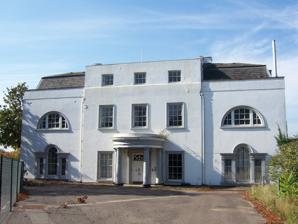
Building: Hillingdon House
Country: United Kingdom
Year built: 1844
Mansion in Hillingdon, Greater London 51°32′34.15″N 000°27′55″W / 51.5428194°N 0.46528°W / 51.5428194; -0.46528 Hillingdon House Front of Hillingdon House, pictured in 2012 Location within London Borough of Hillingdon General information Architectural style Victorian Location Uxbridge Town or city Greater London Country England Coordinates 51°32′34″N 0°27′55″W / 51.542819°N 0.465278°W / 51.542819; -0.465278 Completed 1717 Destroyed by fire - rebuilt 1844 Design and construction Architect(s) George Mair (1844 rebuild) Hillingdon House is a Grade II listed mansion in Hillingdon , Greater London . The original house was built in 1717 as a hunting lodge for the Duke of Schomberg . It was destroyed by fire and the present house was built in its place in 1844. The British Government purchased Hillingdon House in 1915 and it became a military hospital . In 1917, what would become the Royal Air Force station RAF Uxbridge was established within the grounds. In military use, the house has served over time as the first headquarters for No. 11 Group RAF and RAF Bomber Command . The River Pinn passes through the grounds of the house from north to south, splitting the former RAF Uxbridge in two. The Hillingdon House Farm estate to the north of the house includes the Hillingdon Sports and Leisure Complex (formerly Uxbridge Lido). The farm ceased operations in 1965 after the local council served a notice to quit on the tenant.  The farmhouse on Honeycroft Hill became a council depot, followed by a plant nursery, before it was sold for residential housing. Under plans approved in early 2011 for the redevelopment of the RAF station, the house will be renovated and converted to include a restaurant. As of 2014 it is not accessible to the public while the site undergoes redevelopment. History First house The first house on the site was built as a hunting lodge in 1717 for the Duke of Schomberg , a British army commander of German origin. He is said to have been very argumentative, to the point where he would argue with all those around him bar the enemy. The house eventually passed to the Chetwynd family, who sold it to the Mary Watson-Wentworth, Marchioness of Rockingham , widow of the Prime Minister Charles Watson-Wentworth, 2nd Marquess of Rockingham , in 1786 for £9,000. The Marchioness lived there until her own death in 1804, upon which the estate passed to her stepsister Elizabeth, widow of William Weddell MP. Her husband had left her Newby Hall in Mayfair , therefore having no need of Hillingdon House, she sold it to Josias Du Pré Porcher in 1805. In 1810 the estate was sold to Richard Henry Cox, a member of the Cox banking family and the grandson of Richard Cox, founder of the travel company Cox & Kings . Second house Hillingdon House, c. 1900 After the first house burnt down, the present structure was built in 1844, in a classical Victorian style. In 1892, an area of the estate south of the house was established as Hillingdon Golf Club, founded by Charles Newton who lived at Hillingdon House, and Charles Stevens, a partner of a local timber company. The estate of Frederick Cox, Richard Henry Cox's grandson, placed the house on the market in 1914, describing it as "a brick and stone building, partly stuccoed , with extensive outbuildings and ornamental gardens." The house and gardens, together with the surrounding parkland and artificial lake created by damming a section of the River Pinn, amounted to more 200 acres (81 ha). The British Government bought the house and grounds in 1915, intending to construct a prisoner of war camp within the grounds. Local opposition to the plan led to the house becoming the Canadian Convalescent Hospital to care for troops evacuated from the front line during the First World War . The hospital opened on 20 September 1915 and closed on 12 December 1917, having had four commanding officers and five sisters-in-charge. On 19 November 1917, 114 officers and 1156 men of the Royal Flying Corps (RFC) Armament School moved into Hillingdon House, with the RFC making a donation of £2289 12s 9d to the Canadian Red Cross . Needing a site for the training of recruits in ground gunnery, the RFC used parts of the estate not required by the Canadian hospital and established a firing range on the opposite side of the river from the house. When the Royal Air Force was formed on 1 April 1918, following the merger of the Royal Flying Corps and the Royal Naval Air Service , the Uxbridge site came under the control of the new service, becoming known as the RAF Central Depot, Uxbridge. The site was then split to form administratively two RAF stations: the area east of the River Pinn including Hillingdon House became RAF Hillingdon and the remainder RAF Uxbridge. Among the aircraftmen trained at Hillingdon was T. E. Lawrence ('Lawrence of Arabia'), whose book The Mint , initially censored for its frank use of four-letter words , describes his time there: "Hillingdon House looked forlorn, because of its black windows, behind whose wideness the clerks lounged with their first cups of tea. 'Jammy [cunts],' sneered Sailor enviously." Second World War air raid siren from the roof of Hillingdon House On 1 March 1929, the Royal Observer Corps established its headquarters at Hillingdon House, where it remained until transferring to RAF Bentley Priory on 1 March 1936. No. 11 Group formed on the same day under the command of Air Vice Marshal Philip Joubert de la Ferté , using Hillingdon House as its headquarters. On 13 July, RAF Bomber Command was formed from the old HQ Air Defence of Great Britain and was also based in the house, remaining there until 1940 when the command moved to RAF High Wycombe . No. 11 Group was relocated to RAF Martlesham Heath in 1958, when control of RAF Hillingdon passed from Fighter Command to RAF Technical Training Command and the entire site became known as RAF Uxbridge. The RAF School of Education moved into Hillingdon House from RAF Spitalgate on 10 November. Southern Region Air Traffic Services HQ and the Royal Observer Corps' South East Communications Centre moved into the house in 1960. On 1 November, the Southern Region Air Traffic Services headquarters moved into Hillingdon House. The station had been home since the end of the war to the London Area Control Centre , renamed the London Air Traffic Control Centre in 1948 and the Uxbridge Air Traffic Control Centre in 1957. This eventually transferred to RAF West Drayton , which operated as a satellite station of RAF Uxbridge. HQ Military Air Traffic Operations (HQ MATO) moved into Hillingdon House in January 1965. During the final years of military ownership, Hillingdon House was occupied by the Service Prosecuting Authority and the Civil Aviation Authority 's Air Proximity Board. The house was Grade II listed on 5 June 1984. Redevelopment On 31 March 2010, RAF Uxbridge closed as part of a rationalisation of Ministry of Defence facilities in Greater London. Under redevelopment plans approved by Hillingdon Council in January 2011, the house will be converted to include a restaurant. Provision has also been made to retain the carpenter's block beside the house. References Citations